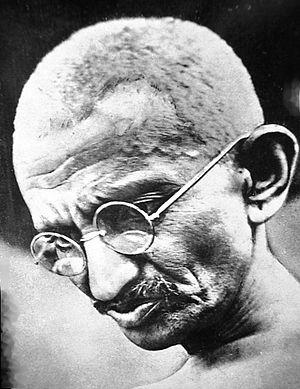
Portrait de Gandhi en 1931.